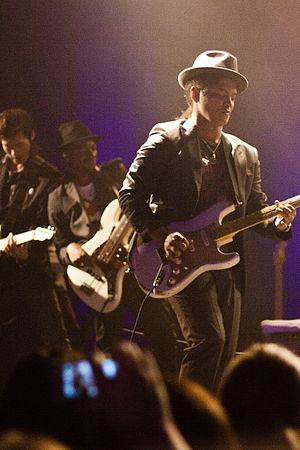
Bruno Mars Live: The Doo-Wops & Hooligans Tour est la première tournée internationale du chanteur, auteur et compositeur Bruno Mars. Elle débute le 16 novembre 2010 à San Francisco et se termine le 28 janvier 2012 au Brésil à Florianópolis. Elle passe par l'Amérique du Nord, l'Europe, l'Asie, l'Océanie, et l'Amérique du Sud ; en France, elle inclut des prestations à La Cigale, à l'Olympia, au Zénith de Paris et à Nantes. Elle promeut son premier album Doo-Wops & Hooligans sorti le 4 octobre 2010.